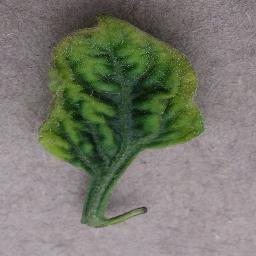
Label: Tomato___Tomato_Yellow_Leaf_Curl_Virus